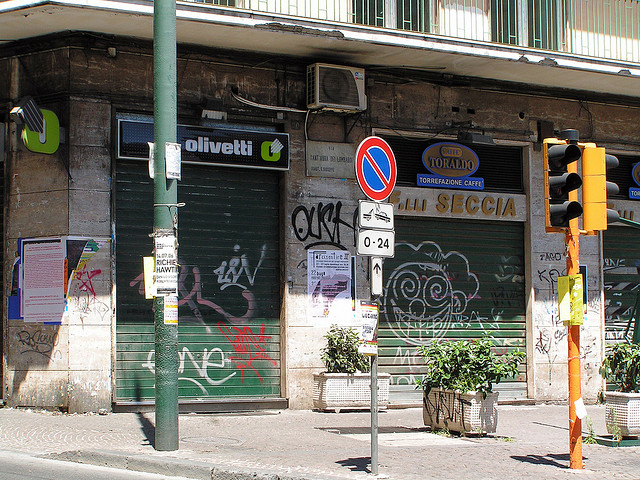
user: Given an image and a question. Answer the question in a short answer. Question: What type of paint is used to make graffiti? Short Answer:
assistant: spray